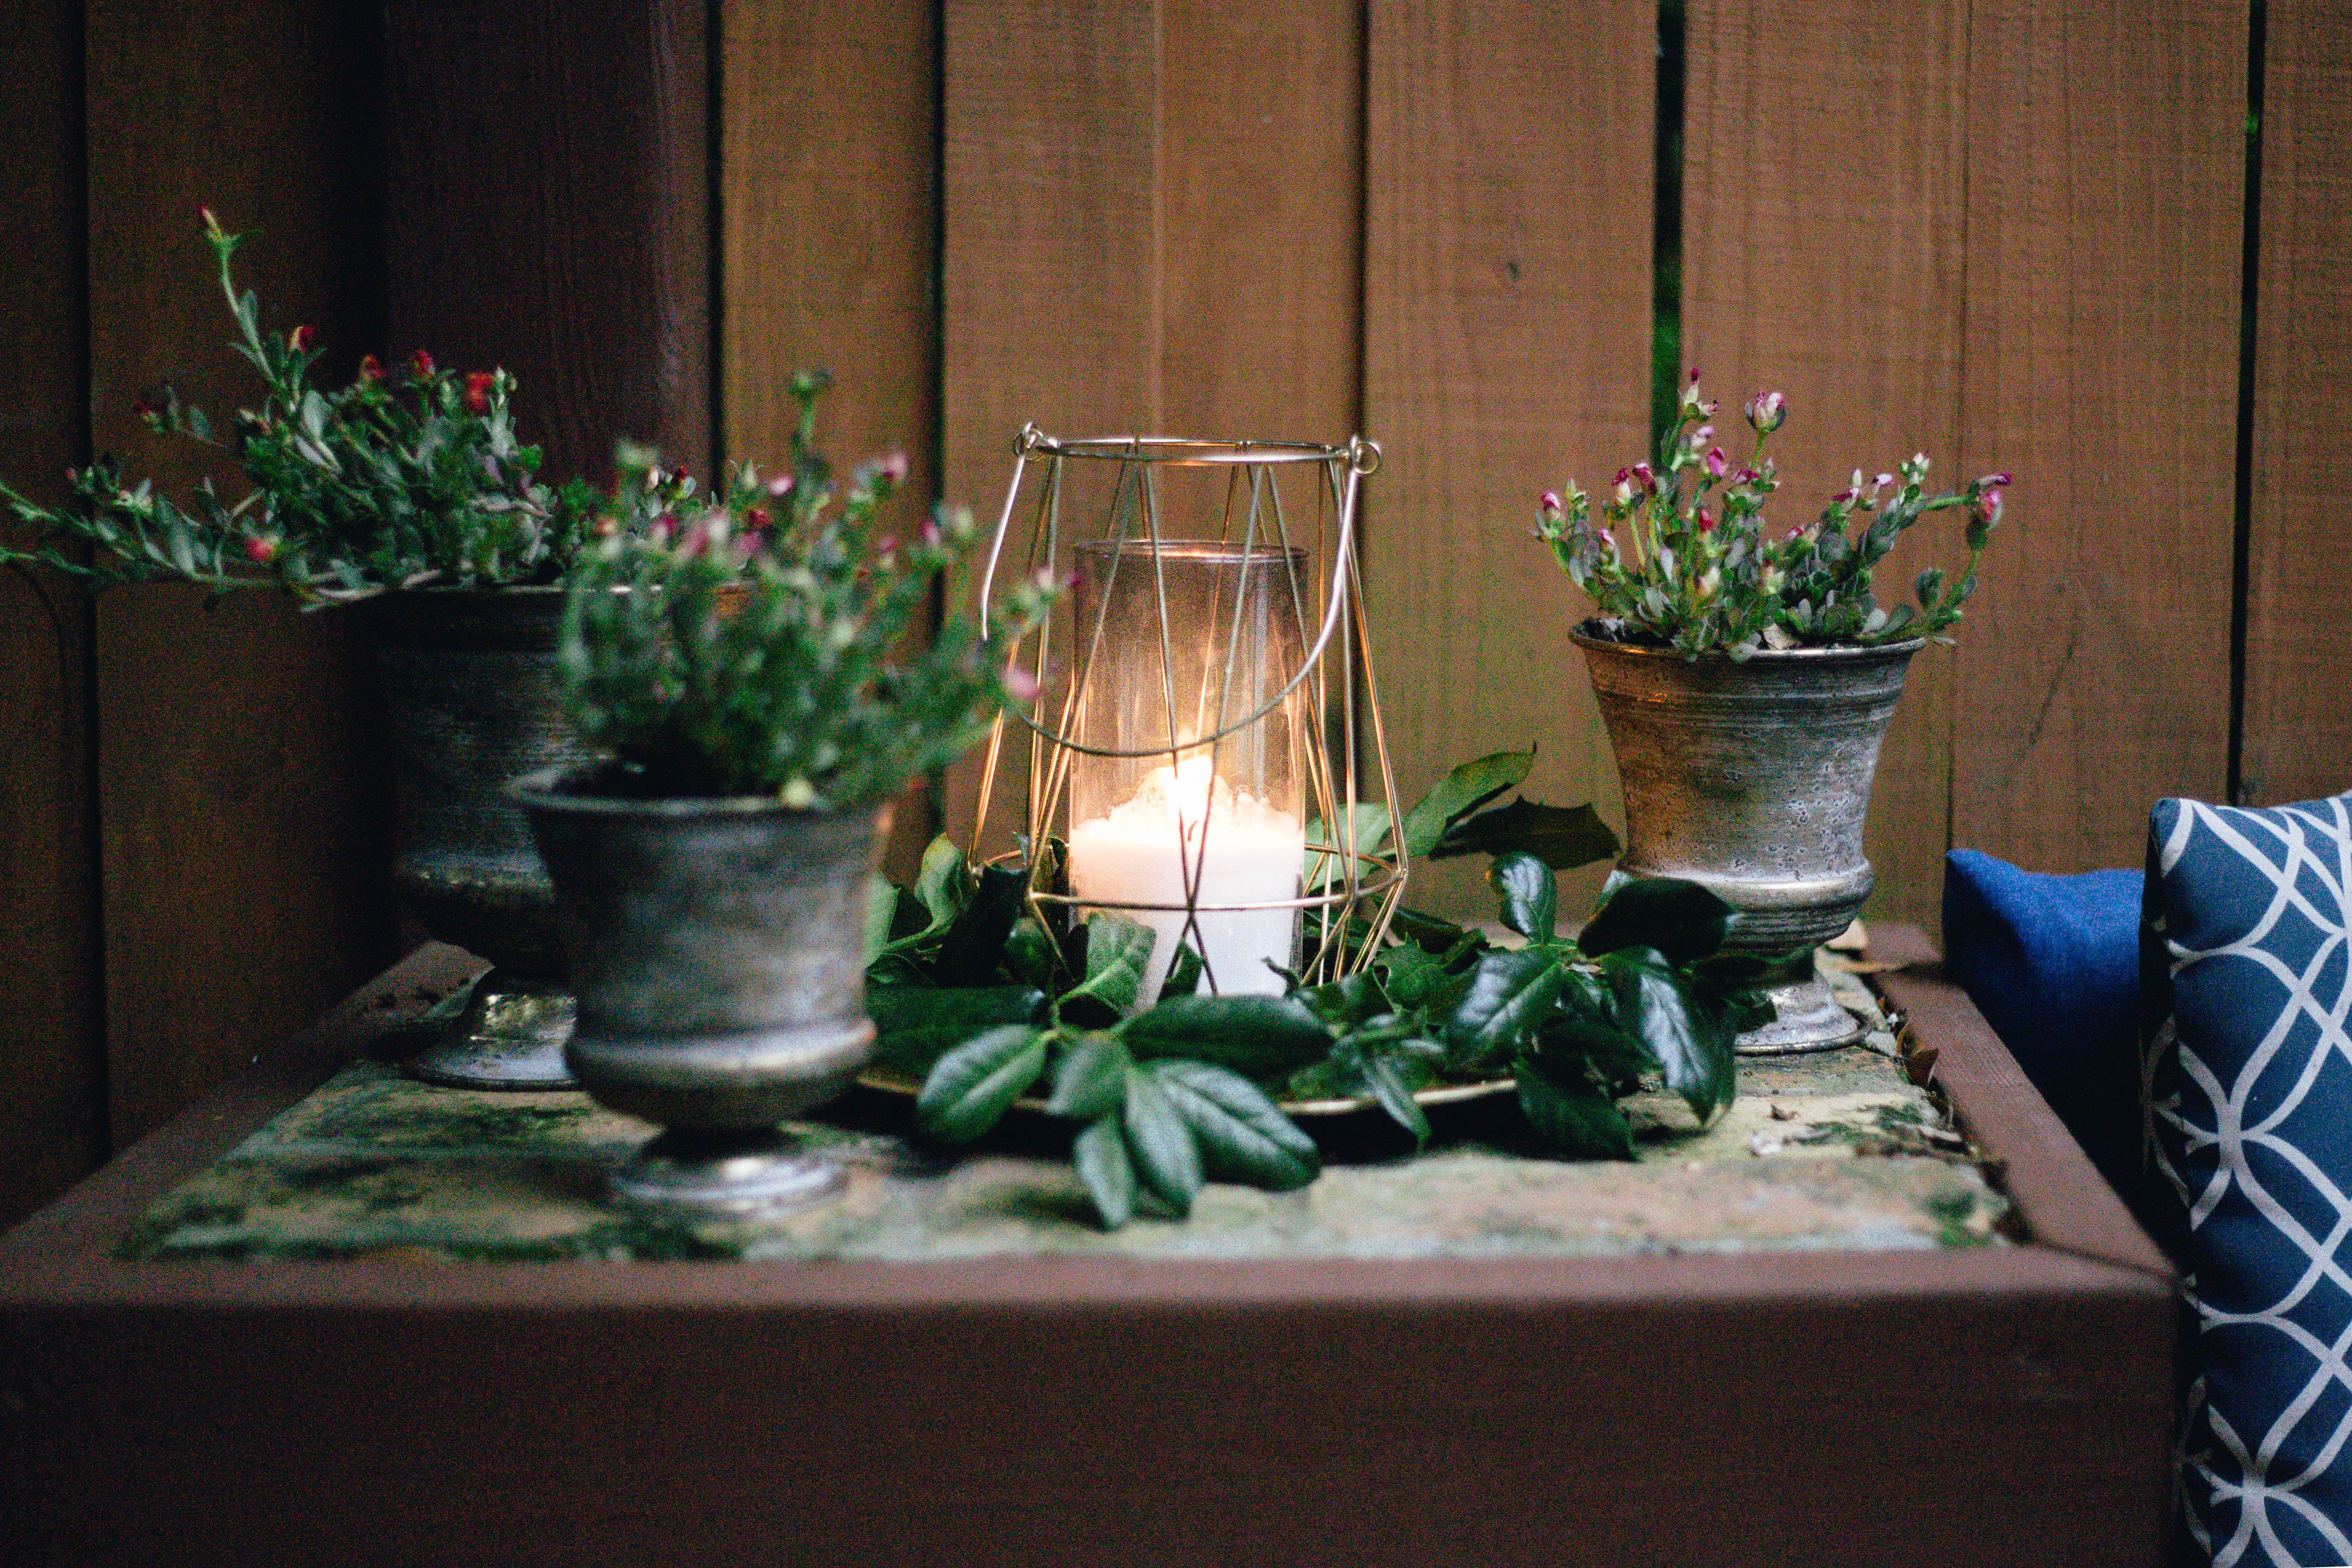
plant, flower, backyard, garden, lighting, flowerpot, yard, floristry